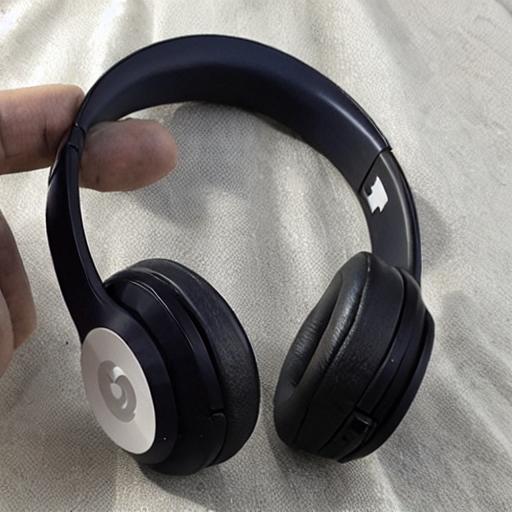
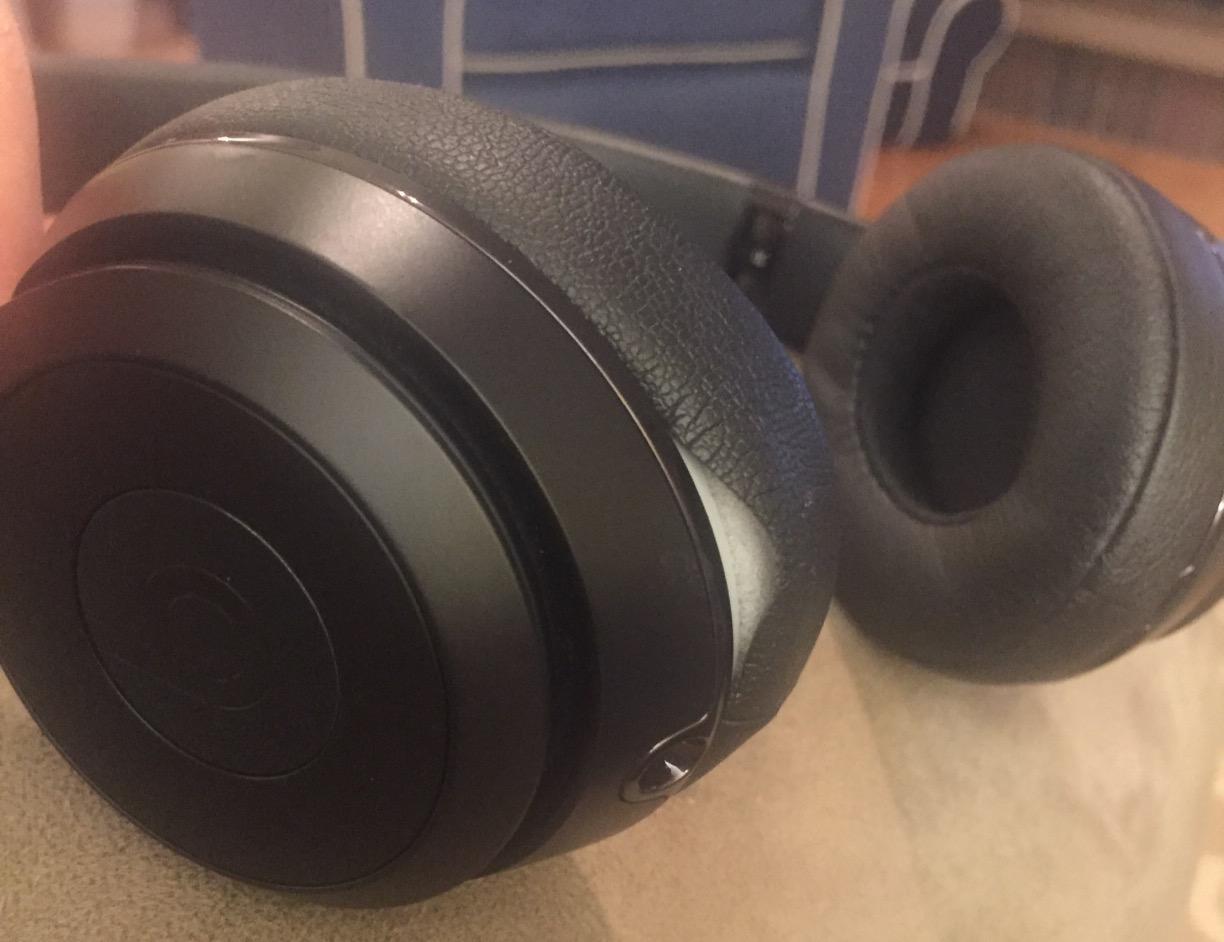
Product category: headphones
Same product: no